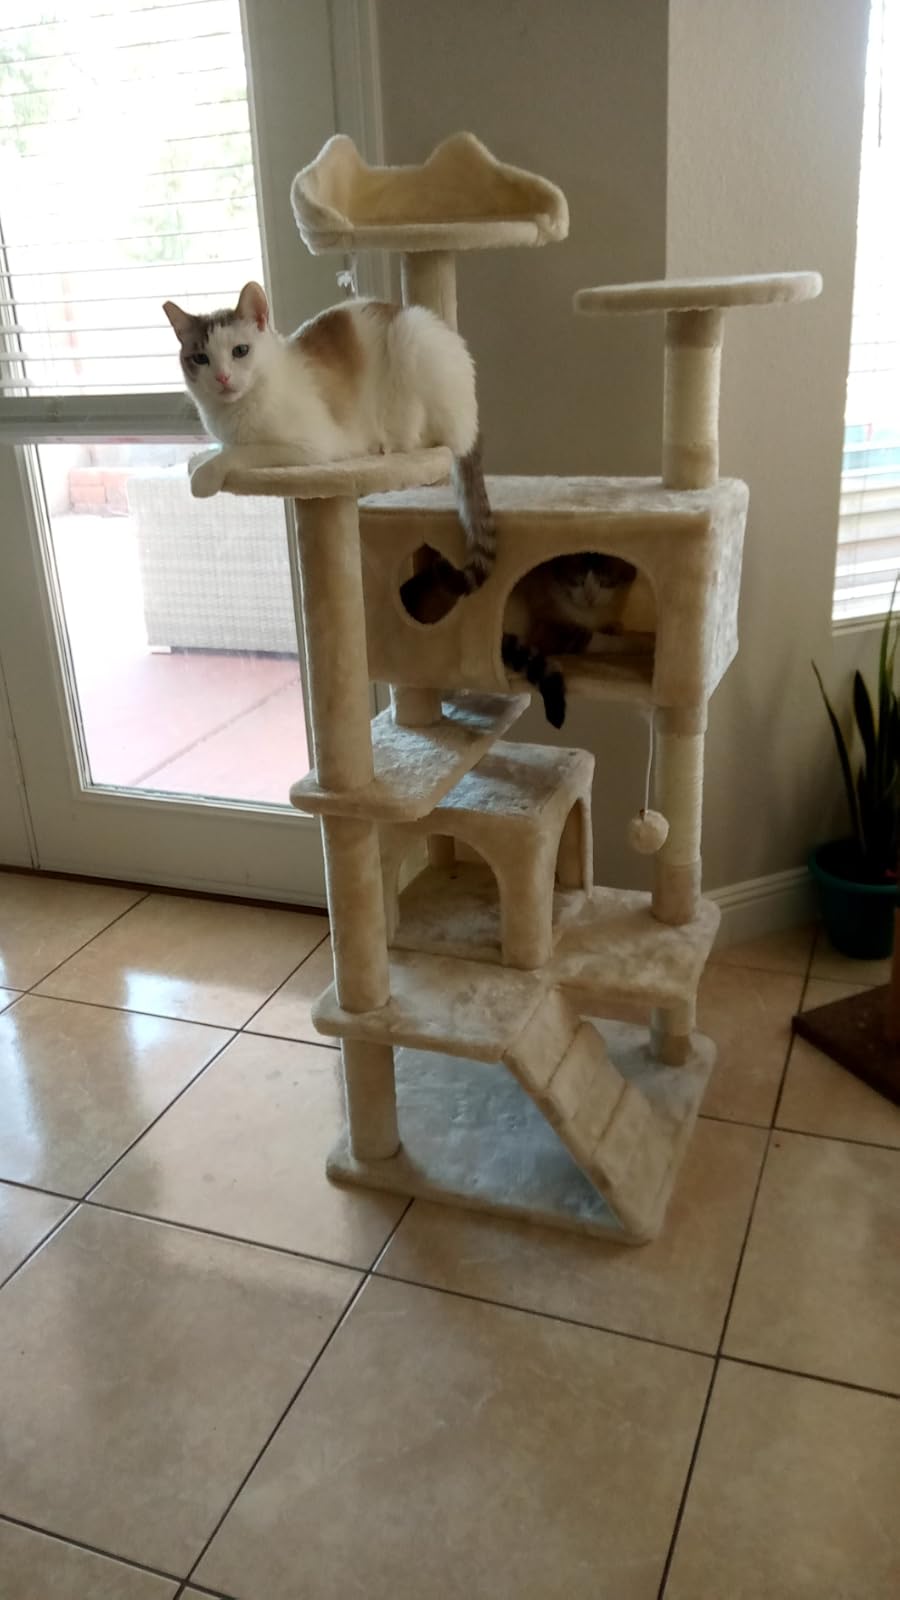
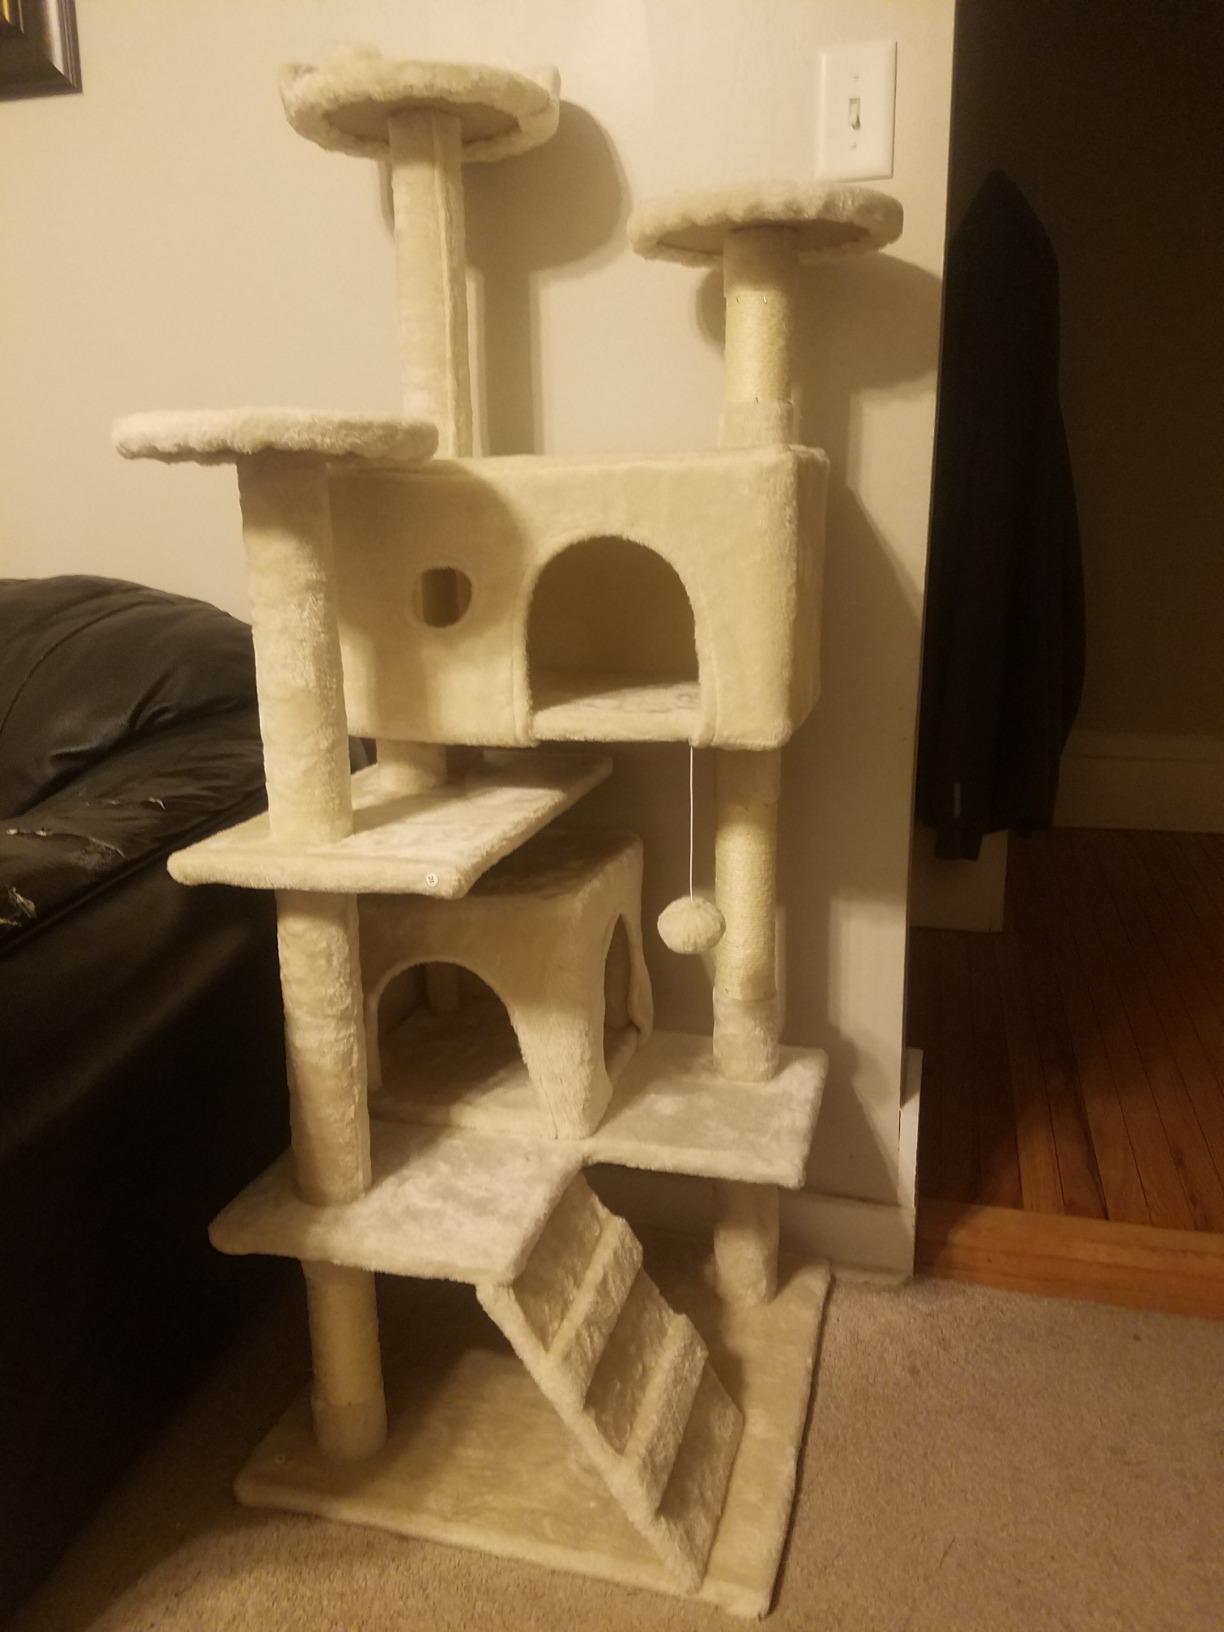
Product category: items_cat tree
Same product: yes